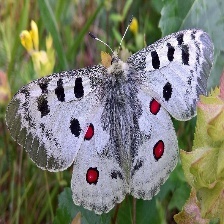
Species: APPOLLO